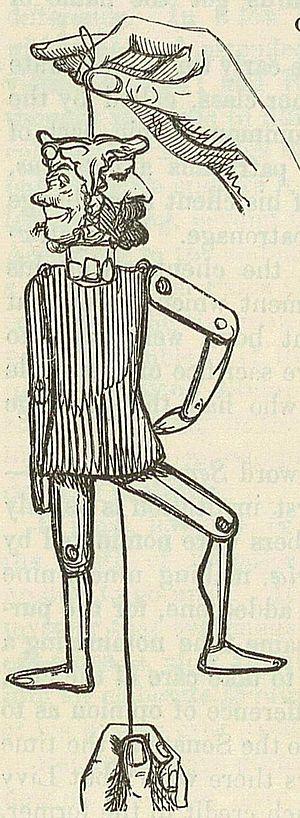
Un pantin est une figurine de carton ou de bois, dont on fait mouvoir les membres au moyen d'un fil.